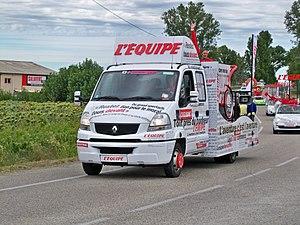
Caravane du tour de la 13ème étape 2012